St. Mary's Catholic Church (Salem, South Dakota)

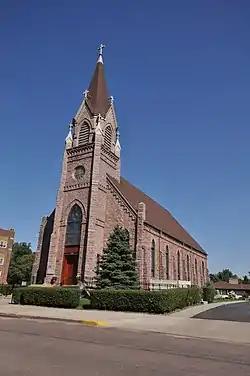

St. Mary's Catholic Church is Catholic parish of the Diocese of Sioux Falls located in Salem, South Dakota. Its historic church, at Vermont and Idaho Streets, was added to the National Register in 1985.